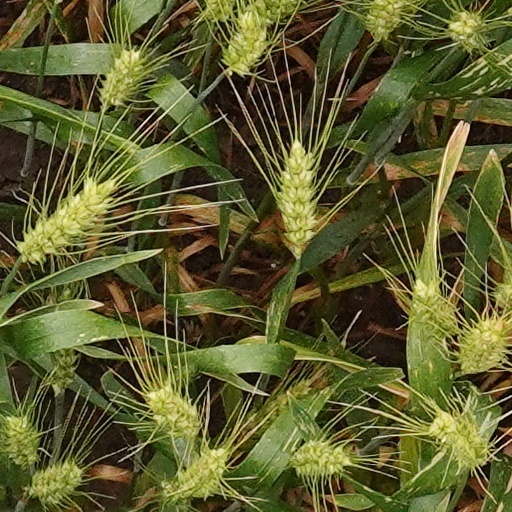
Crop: wheat